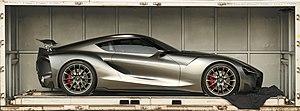
Le FT-1 est un concept car de coupé sportif du constructeur automobile japonais Toyota présenté au salon international de l'automobile d'Amérique du Nord 2014.